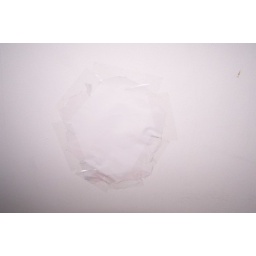
taped up hole in wall bedroom 1 b